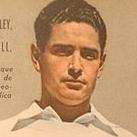
Age: 23